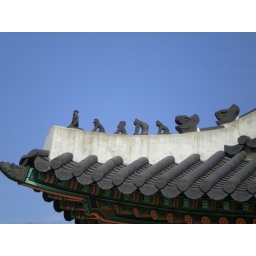
&amp;quot;guards&amp;quot; on the corner of a building in the palace. more animal figures means the building is more important